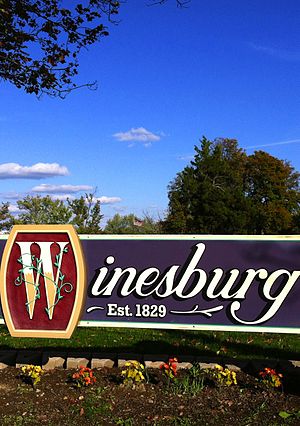
Winesburg
Winesburg er et kommunefrit område i Holmes County, Ohio, USA. Byen ligger på toppen af en bakke i Amish-landet med en smuk bymidte med antikvitetsforretninger. Den ligger ved USAs Route 62.